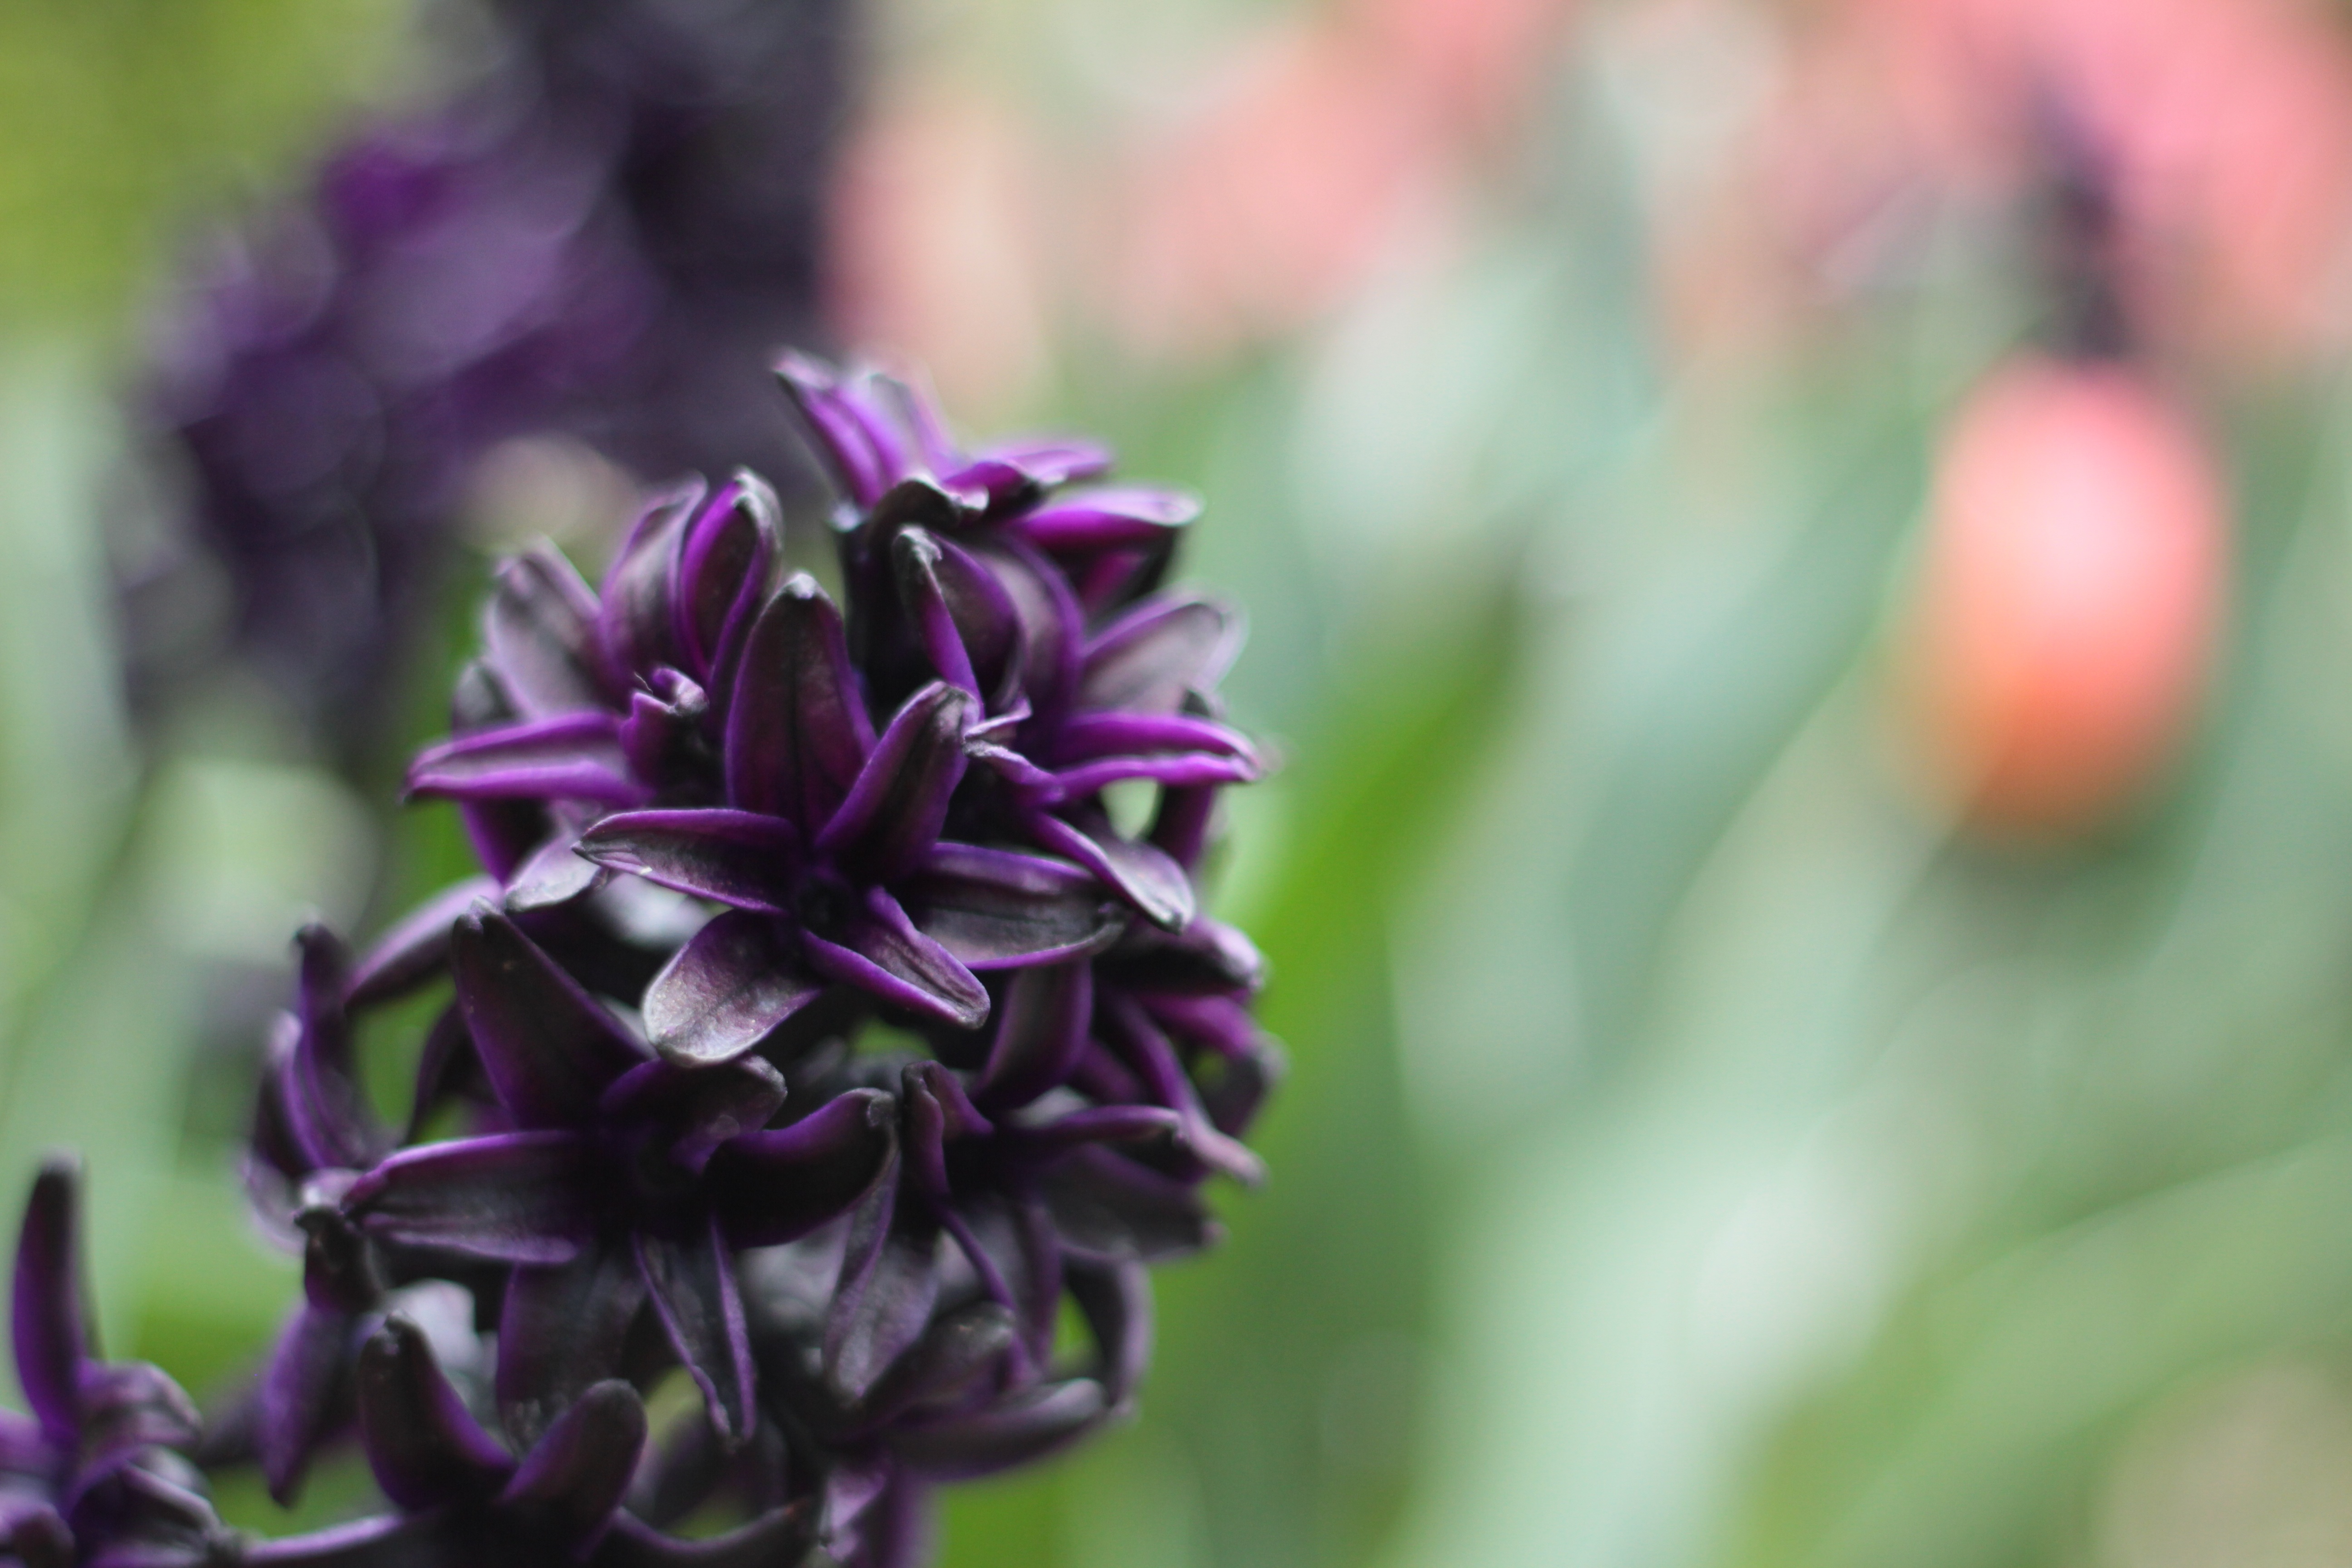
nature, blossom, plant, flower, petal, spring, botany, garden, flora, wildflower, close up, hyacinth, macro photography, flowering plant, plant stem, land plant